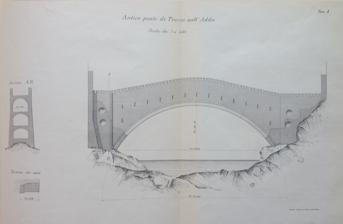
Building: Trezzo sull'Adda Bridge
Country: Italy
Year built: 1377
Medieval bridge in Lombardy, Italy Trezzo Bridge Reconstructive drawing (surviving parts in dark grey) Coordinates 45°36′42″N 9°31′20″E / 45.61167°N 9.52222°E / 45.61167; 9.52222 Carries Two overlapped lanes for pedestrian, horses, carts, and wagons Crosses Adda River Locale Trezzo sull'Adda , Capriate San Gervasio Characteristics Design Arch bridge Material Sandstone Total length 72.25 metres (237.0 ft) Width 9 metres (30 ft) Height 20.7 metres (68 ft) intrados Longest span 72.25 metres (237.0 ft) History Designer unknown Constructed by Bernabò Visconti Opened 1377 Closed 1416 Location The Trezzo sull'Adda Bridge or Trezzo Bridge was a medieval bridge at Trezzo sull'Adda in Lombardy , Italy , spanning the Adda river. Completed in 1377, the single-arch bridge held the record for the largest span for over four hundred years, until the beginnings of the Industrial Age , while it was not until the early 20th century that masonry bridges with larger openings were constructed. History The Trezzo Bridge was built between 1370 and 1377 by order of the lord of Milan Bernabò Visconti . Fortified with towers, it provided access to the Visconti Castle high above the Adda. During a siege in 1416, the condottiero Carmagnola deliberately caused the structure to collapse by weakening one of its abutments . Its single arch featured a span of 72 metres (236 ft), according to other sources even as much as 76 m (249 ft). By comparison, the second largest pre-industrial bridge vault , the French Pont de Vieille-Brioude , spans 45 m (148 ft). The rise of the segmental arch was ca. 21 m (69 ft), with a span-to-rise ratio of 3.3:1. The arch rip, measured at the springing, was 2.25 m (7.4 ft) thick, corresponding to a favourable ratio of rib thickness to clear span of only 1/32. The sandstone bridge was almost 9 m (30 ft) wide. Today, the two abutments with overhanging remnants of the arch vault are all that remain. The Trezzo Bridge was not matched until the metal Wearmouth Bridge of the same span was built at Sunderland , England , in 1796. Longer masonry arch spans were not achieved until the 1903 Adolphe Bridge in Luxembourg . The Trezzo sull'Adda Bridge provided access to the Visconti Castle over the Adda . At the left-hand side, one abutment with remnants of the sharply rising arch vault is visible. See also Pont de Vieille-Brioude (54 m span) Pont Grand (Tournon-sur-Rhône) (49.2 m span) Castelvecchio Bridge (48.7 m span) Pont du Diable (Céret) (45.45 m span) Nyons Bridge (40.53 m span) Puente de San Martín (Toledo) (40 m span) Ponte della Maddalena (37.8 m span) Pont del Diable (37.3 m span) Dyavolski most (13 m span) References